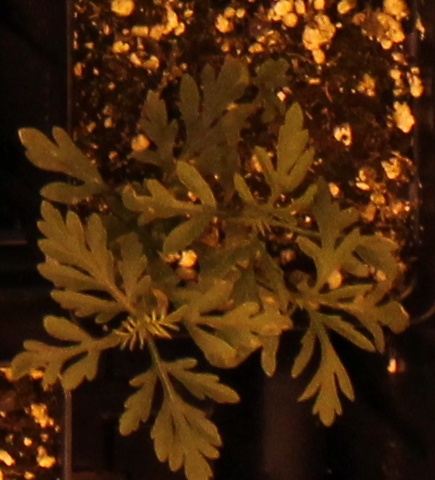
Label: Ragweed